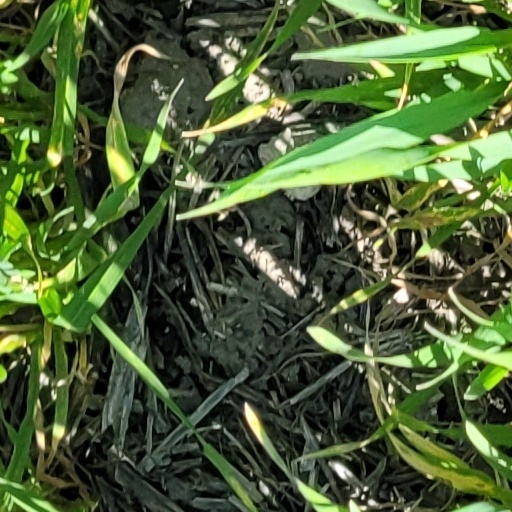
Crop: wheat